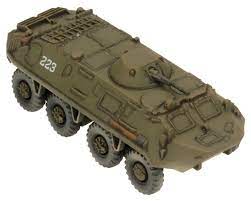
Label: BTR